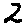
Label: 2